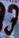
Number: 3